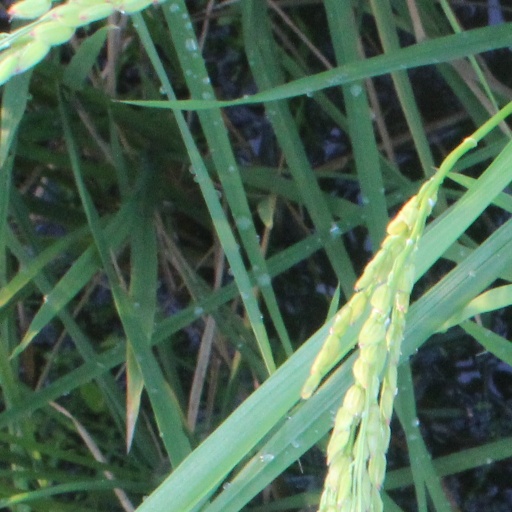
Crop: rice